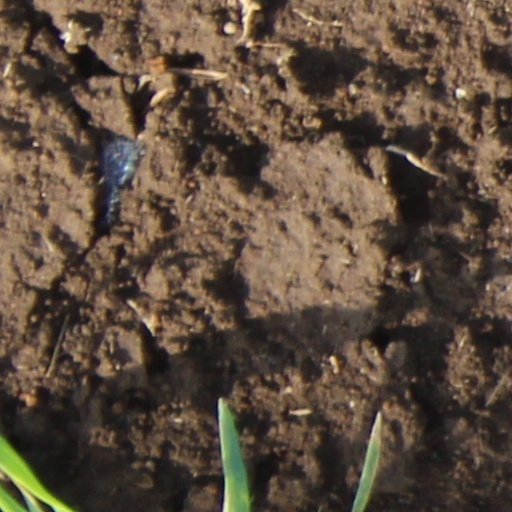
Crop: wheat